PA Consulting Group

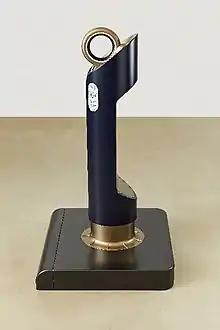
EV chargepoint concept designed by PA Consulting with the Royal College of Art for the UK Government

More recently, the Centre designed a prototype electric vehicle charging point that aims to be “as recognisable as the red post box or black cab” with the Royal College of Art for the UK Government; developed the manufacturing equipment needed to mass produce edible water bottles for Notpla; and helped build the world’s biggest battery in California with Vistra Energy.